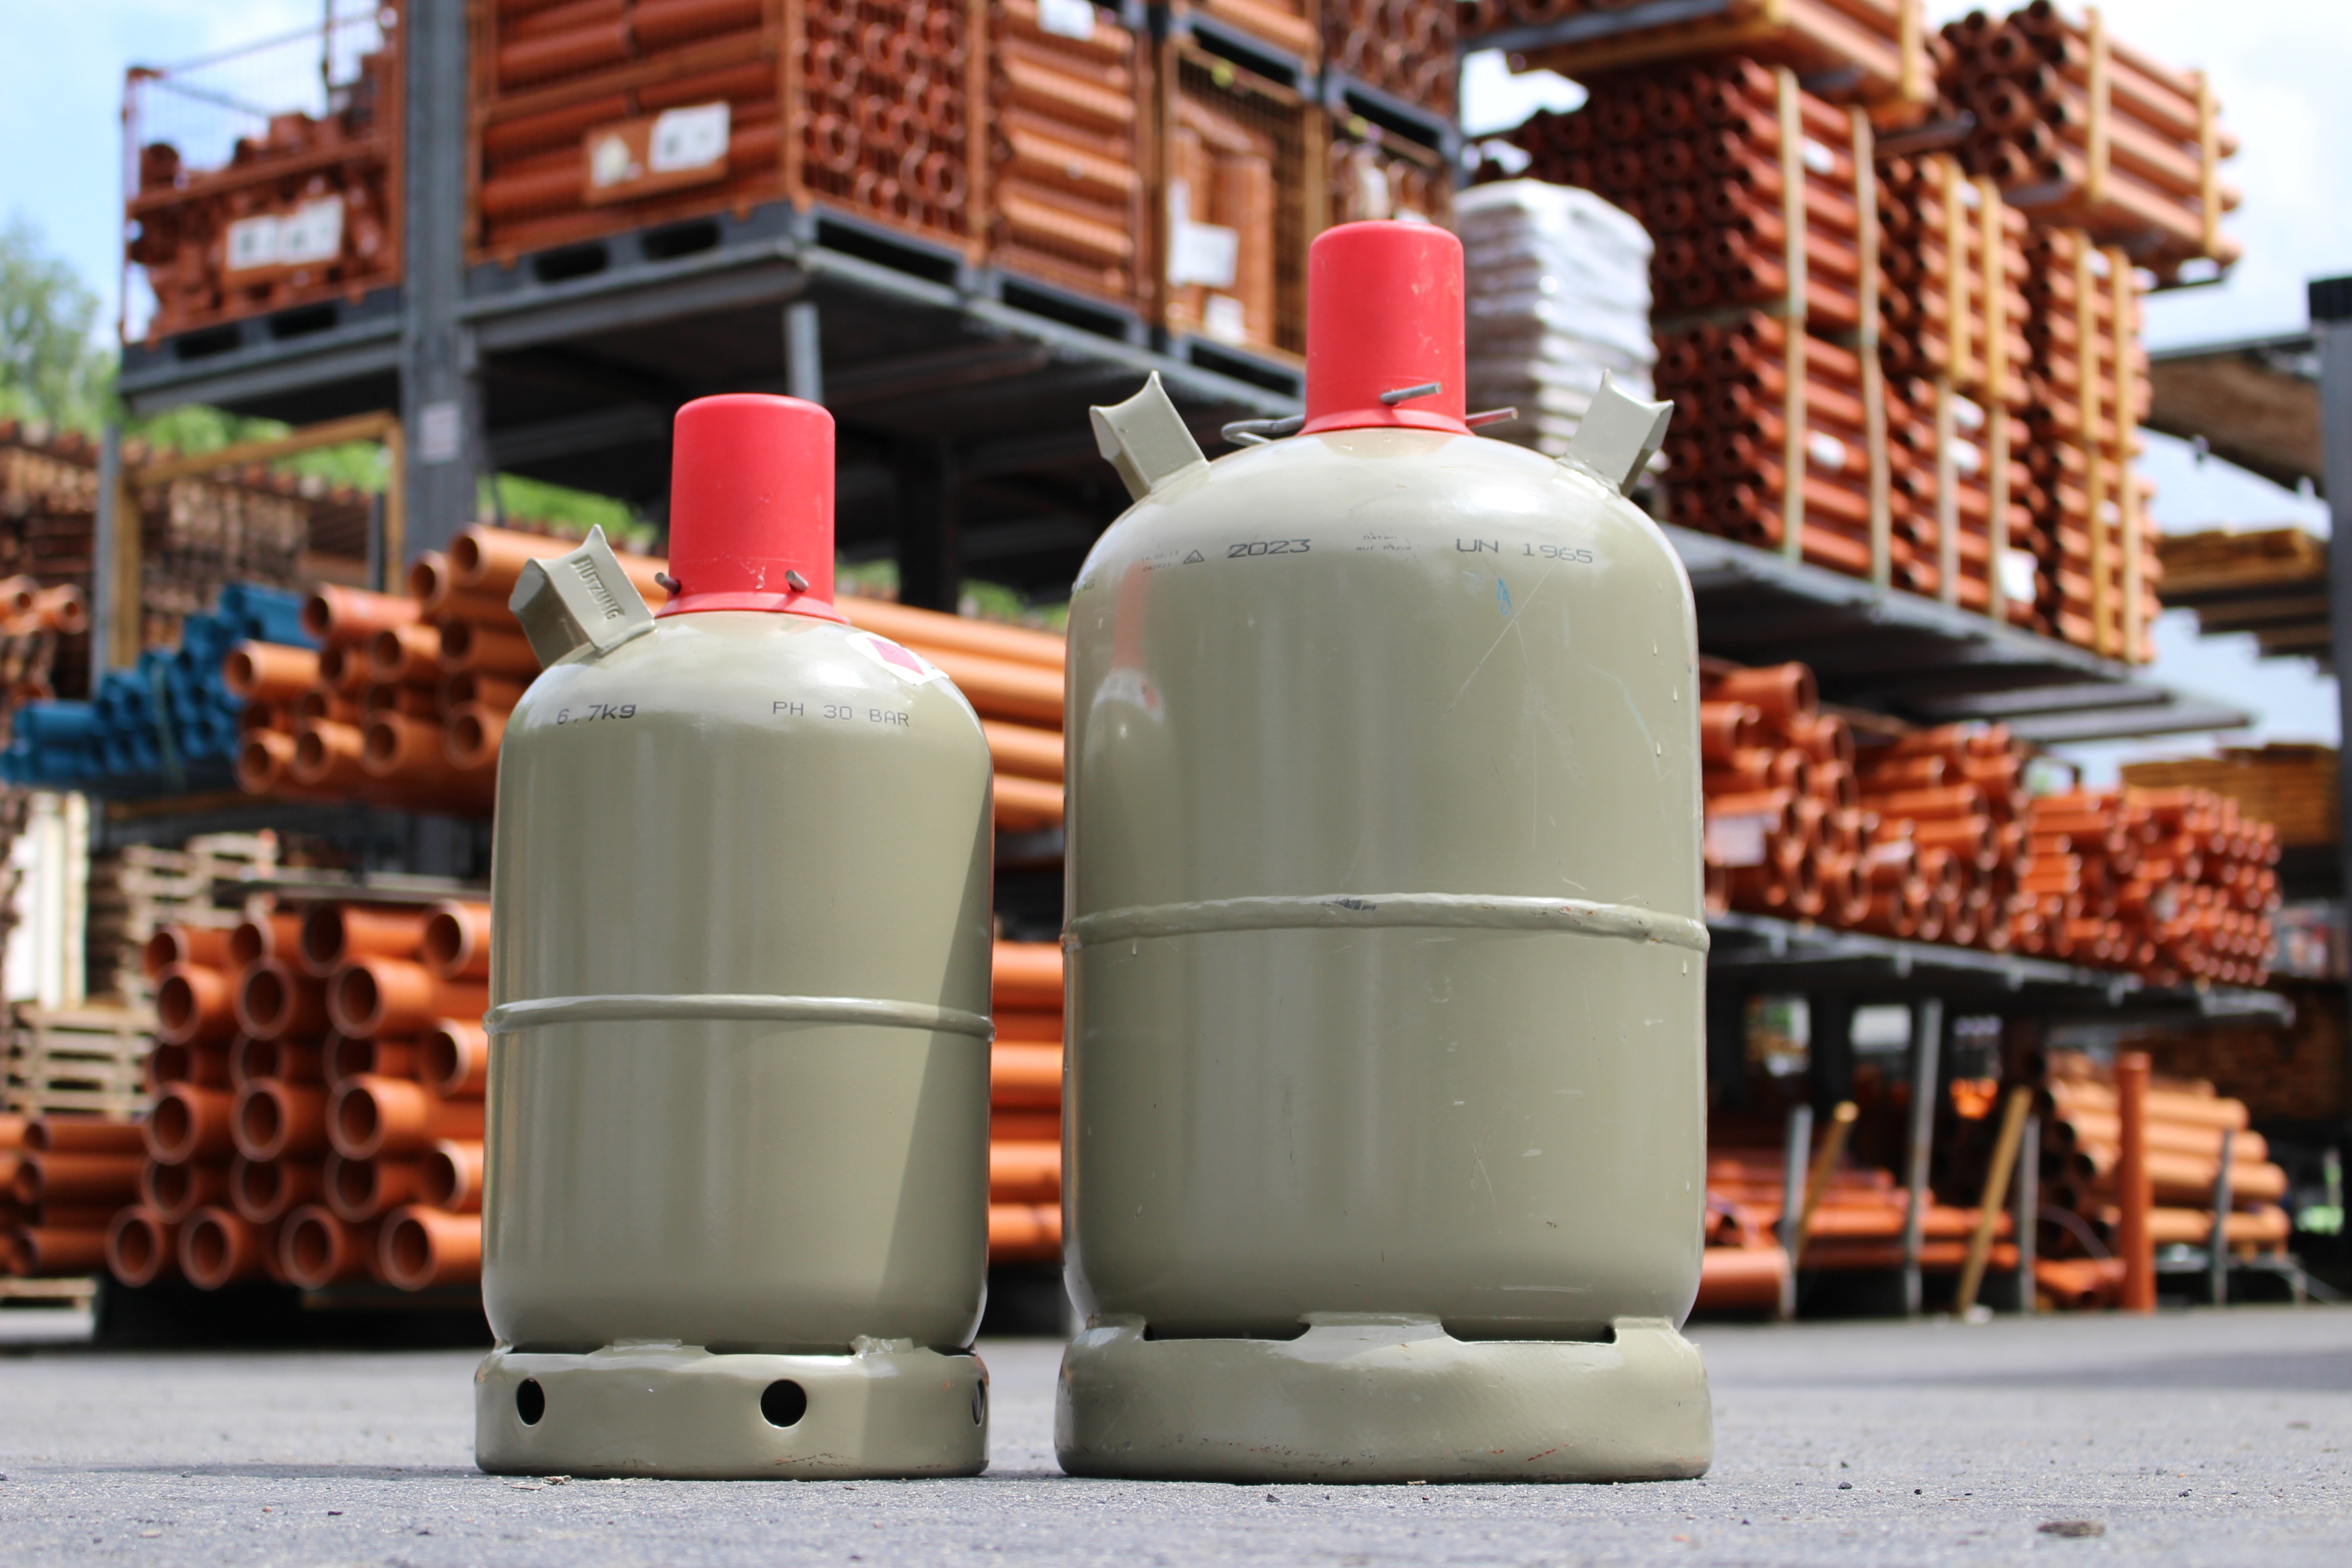
property, bottle, industry, one way, waste, gas, burner, propane, gas bottle, gas burner, man made object, refilling, returnable bottle, ownership bottle